Sydenham baronets

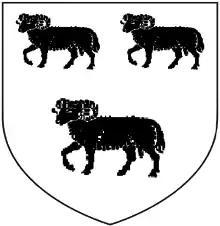
Arms of Sydenham: "Argent, three rams passant guardant sable"

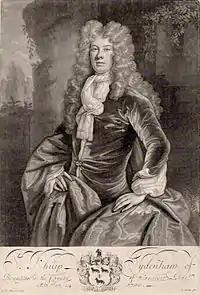
Sir Philip Sydenham, 3rd Baronet

The Sydenham Baronetcy, of Brimpton in the County of Somerset, was a title in the Baronetage of England. It was created on 28 July 1641 for John Sydenham of Brimpton, who the previous year had inherited the estates of his cousin Thomas Posthumous Hoby. The Sydenham family originated at the manor of Sydenham near Bridgwater, Somerset.